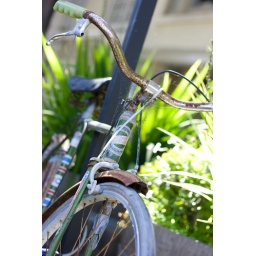
bike right next to where we parked our car in SF